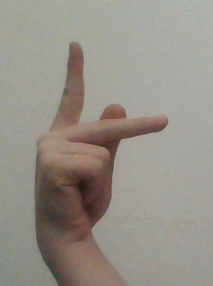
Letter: dha